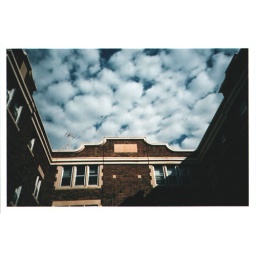
an apartment building at the corner of 26th street and 3rd avenue in saskatoon.